Roxana Stinchfield Ferris

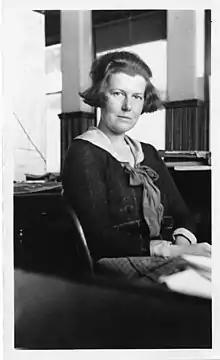
At botany desk, Dudley Herbarium, Stanford University

She was born in Sycamore, California, to Moses and Annie Stinchfield. She was named after her grandmother, Roxany Judkins.